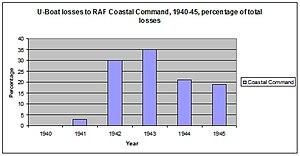
Le Coastal Command était une formation militaire appartenant à la Royal Air Force (RAF). Créée en 1936, elle devait couvrir le côté maritime des missions de la RAF, après le transfert de la Fleet Air Arm à la Royal Navy en 1937. L'aviation navale fut négligée pendant l'entre-deux-guerres, de 1919 à 1939, et fut privée des ressources nécessaires à sa mise en place et à la réalisation de ses missions. Cette situation perdura jusqu'au déclenchement de la Seconde Guerre mondiale, durant laquelle son importance fut reconnue. Le ministère de l'Air ayant choisi d'accorder la priorité aux besoins des Fighter Command et Bomber Command, Coastal Command fut souvent désigné par le sobriquet du « Service Cendrillon », expression initialement utilisée par le Premier Lord de l'Amirauté de l'époque Albert Victor Alexander.